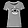
Label: T - shirt / top